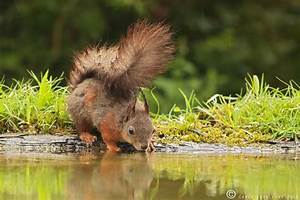
Label: squirrel